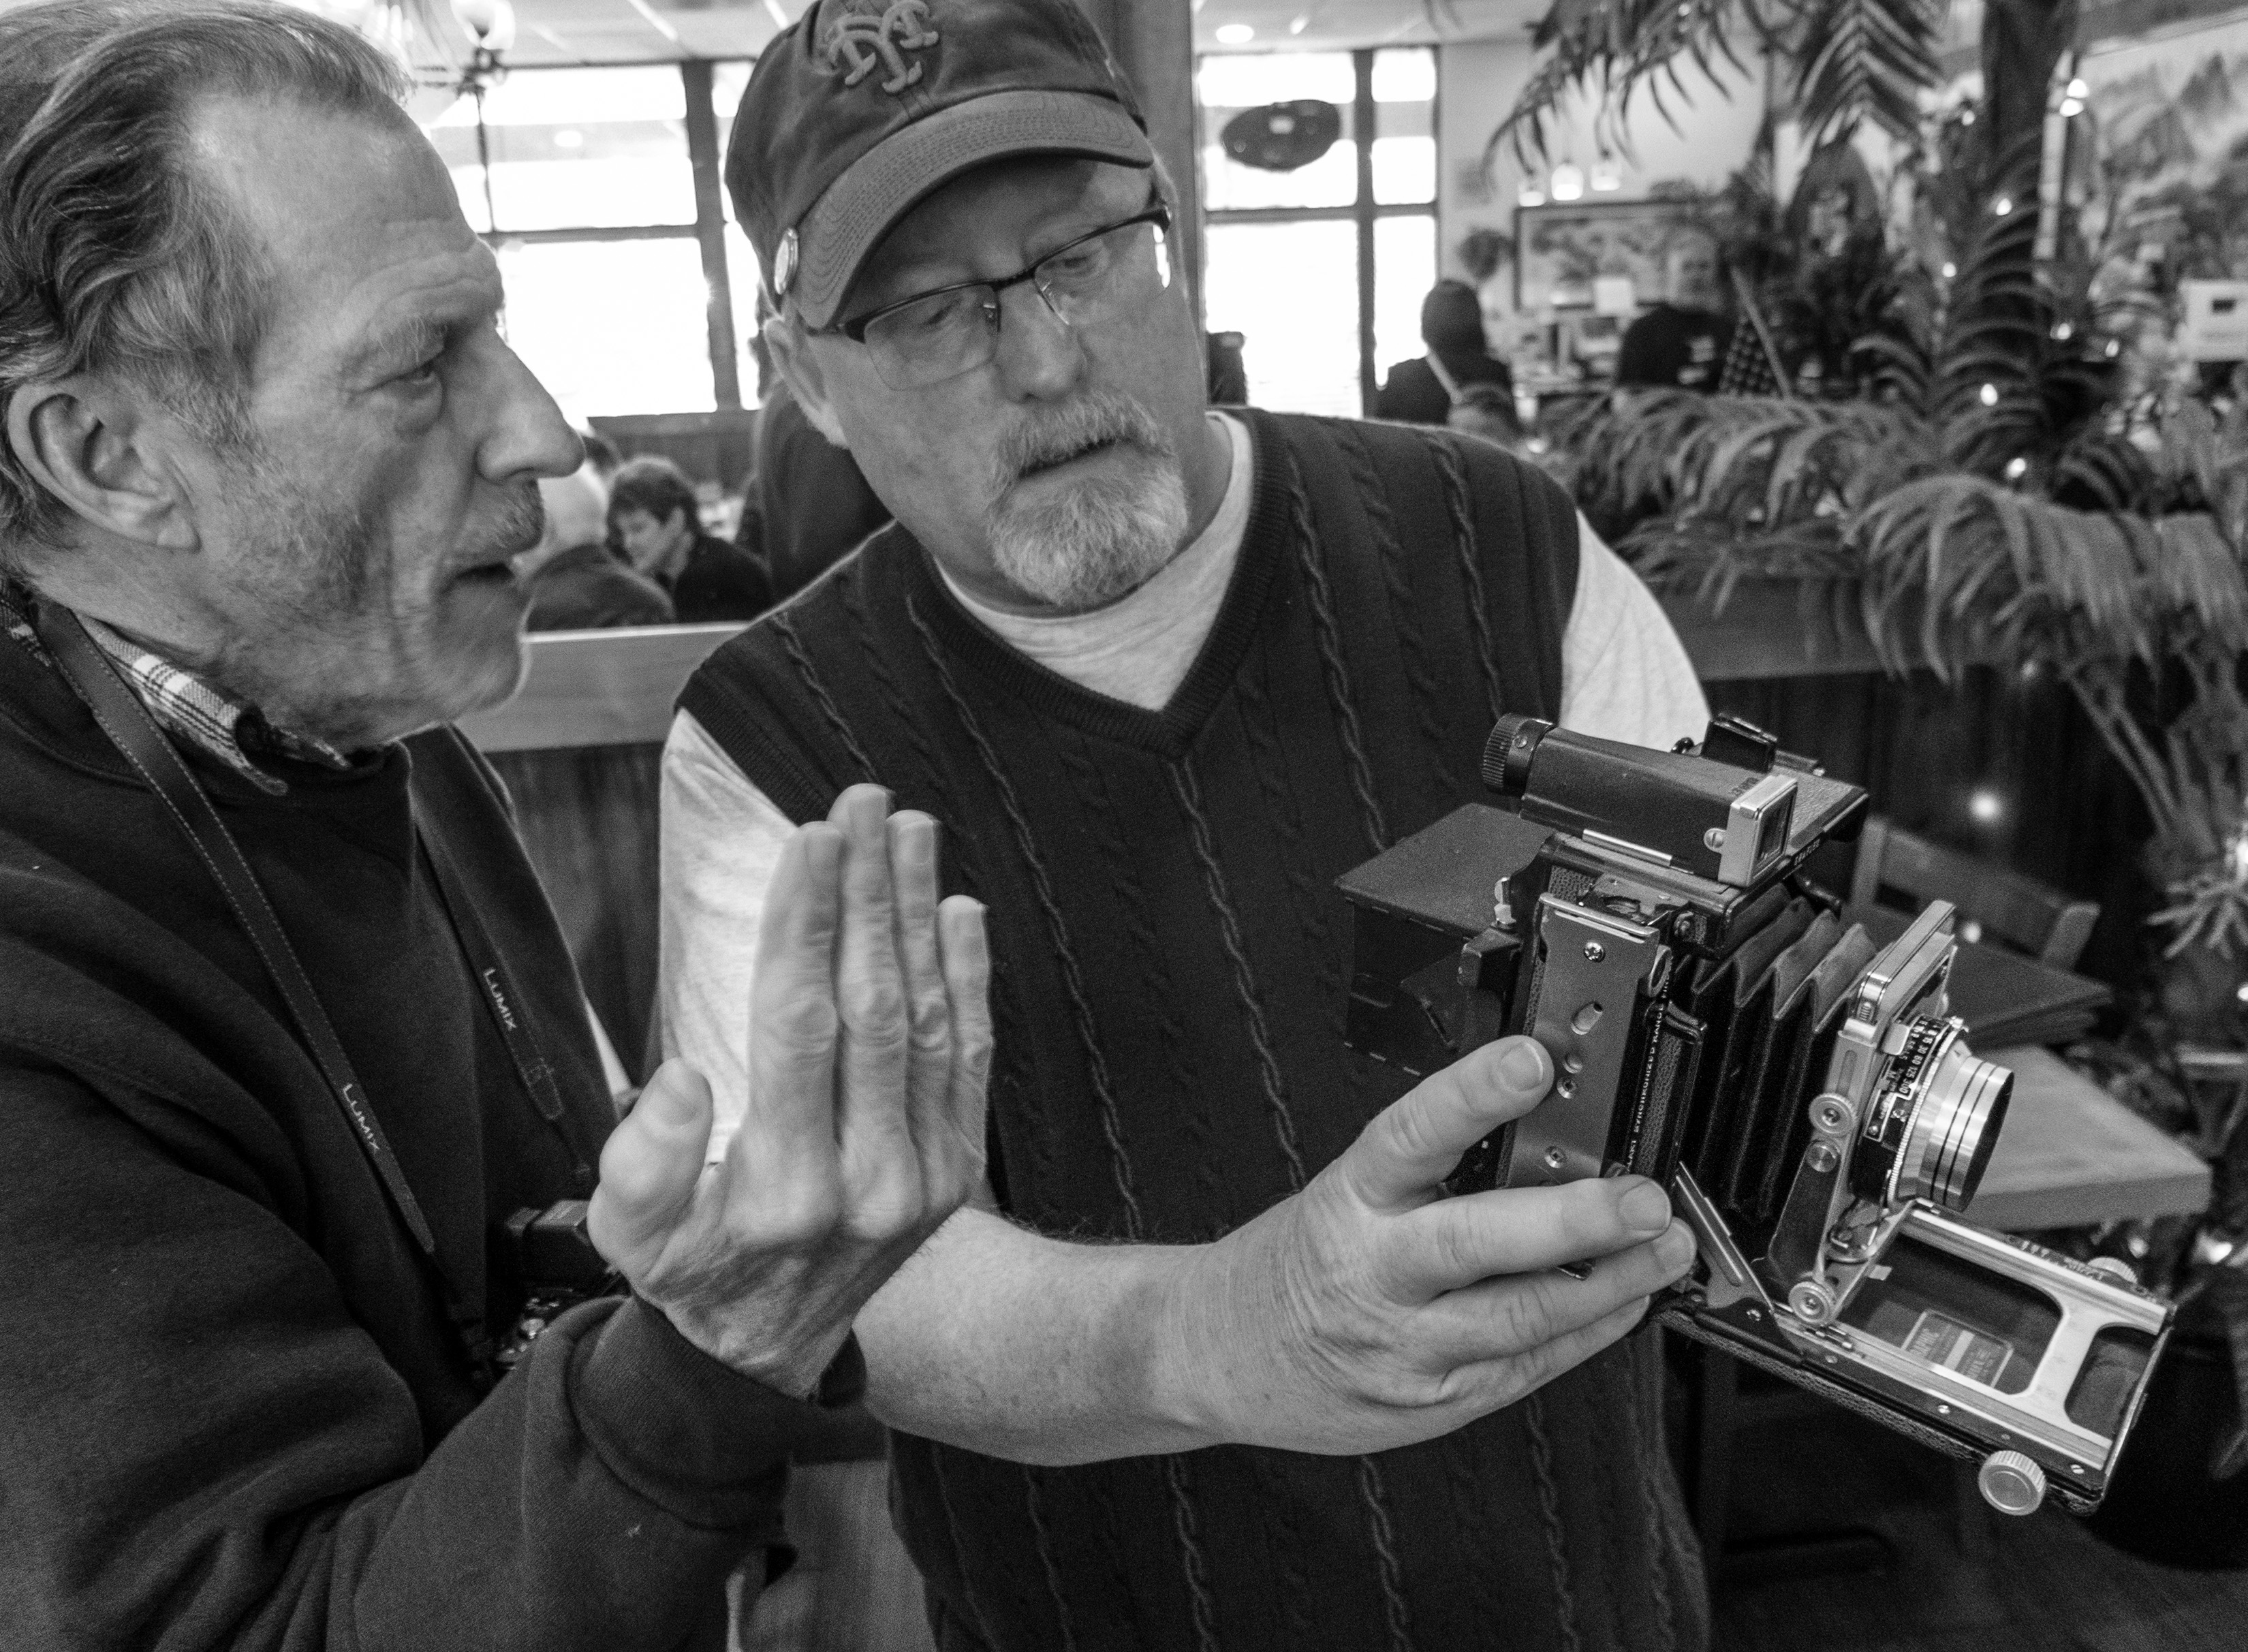
black and white, monochrome, bw, photograph, nb, photographers, vintagecamera, 3652014, 365the2014edition, crowngraphic, cinematographer, monochrome photography